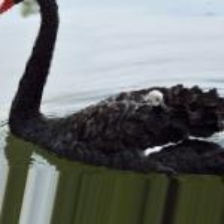
Species: BLACK SWAN
Scientific name: CYGNUS ATRATUS
ImageNet parent category: black_swan